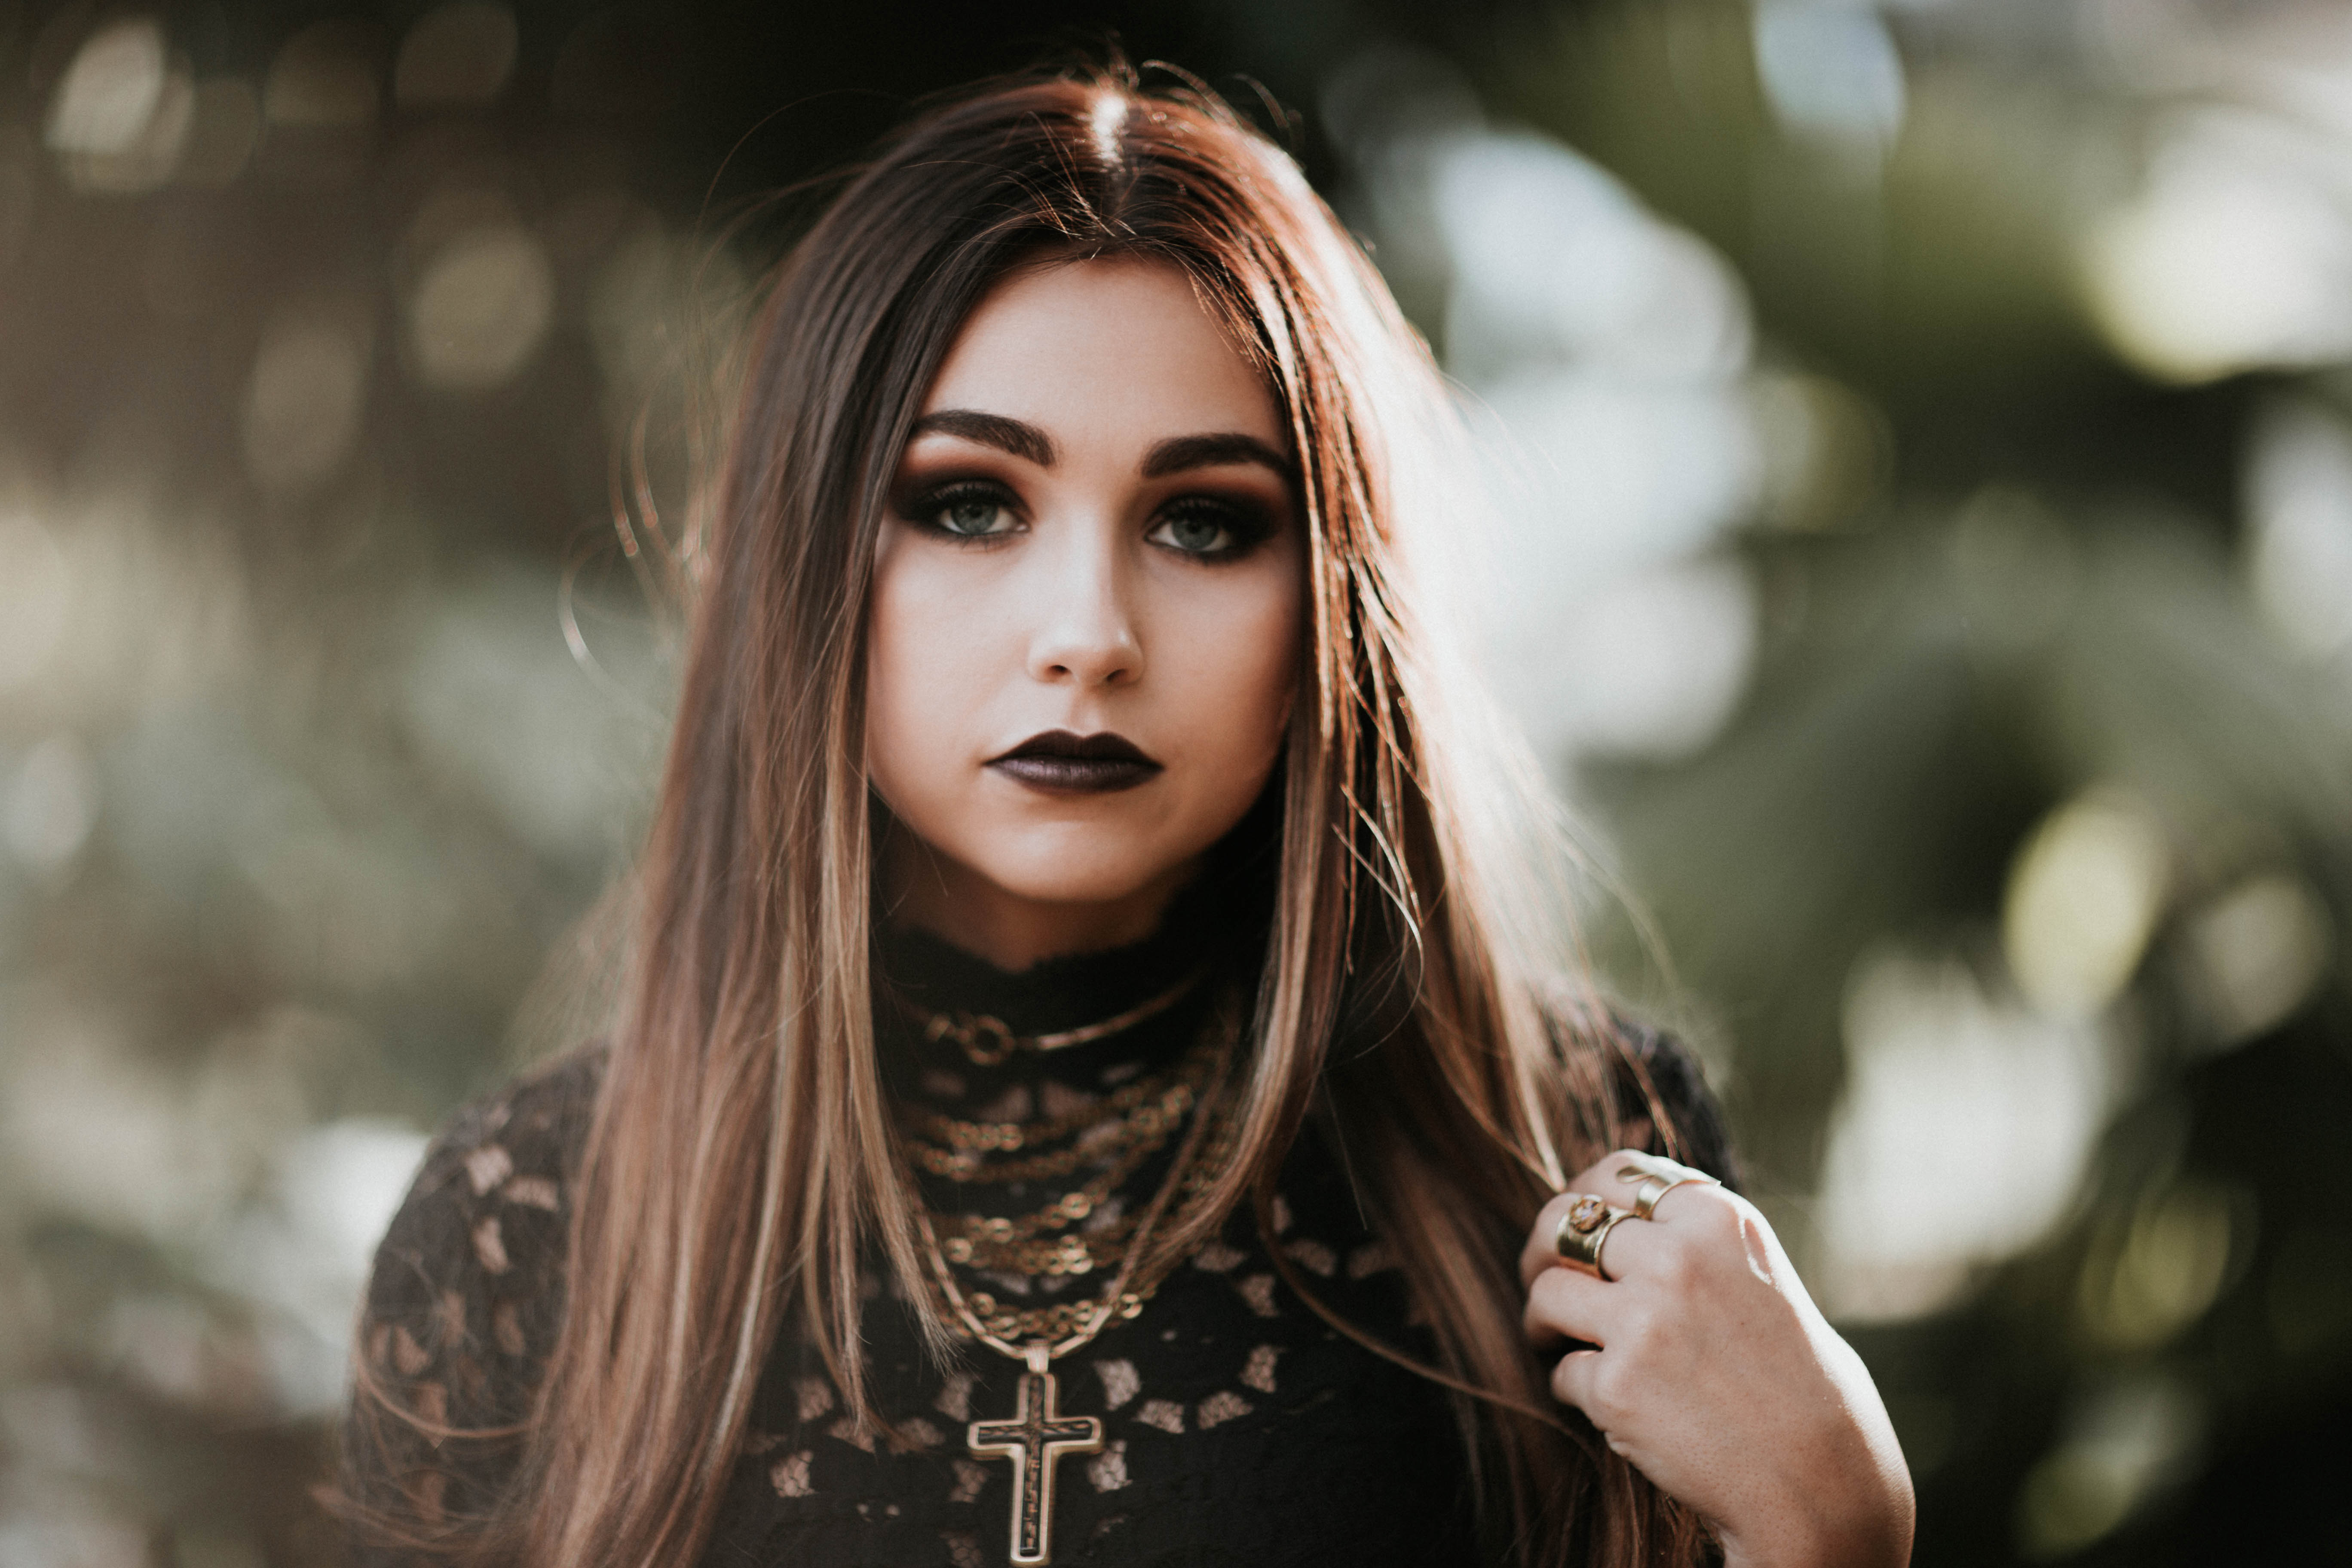
person, girl, woman, hair, photography, female, portrait, model, fashion, cross, lady, hairstyle, long hair, caucasian, face, dress, eye, photograph, skin, beauty, photo shoot, brown hair, portrait photography